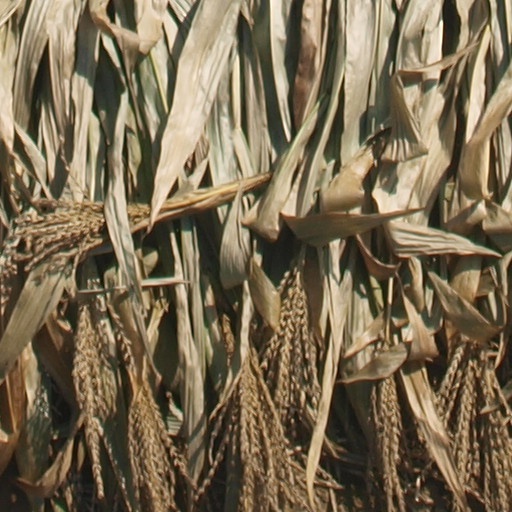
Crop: maize; corn